Box mangle

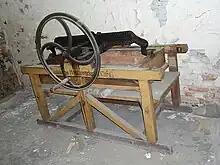
Box mangleFound in a laundry cellar in Oslo

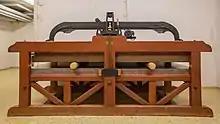
Electrified box mangle with solid stone plates over and under the rolls (also called "stone mangle").

The box mangle is said to have been invented in the 17th century. It consisted of a heavy frame containing a large box filled with rocks, resting on a series of long wooden rollers. Damp laundry could be laid flat under rollers, or wound round the rollers: sometimes enclosed in a sheet in order to keep the laundry clean. When the rollers were filled, one or two people pulled on levers or turned cranks to move the heavy box back and forth over the rollers. The mangle's primary purpose was to press household linen and clothing smooth.